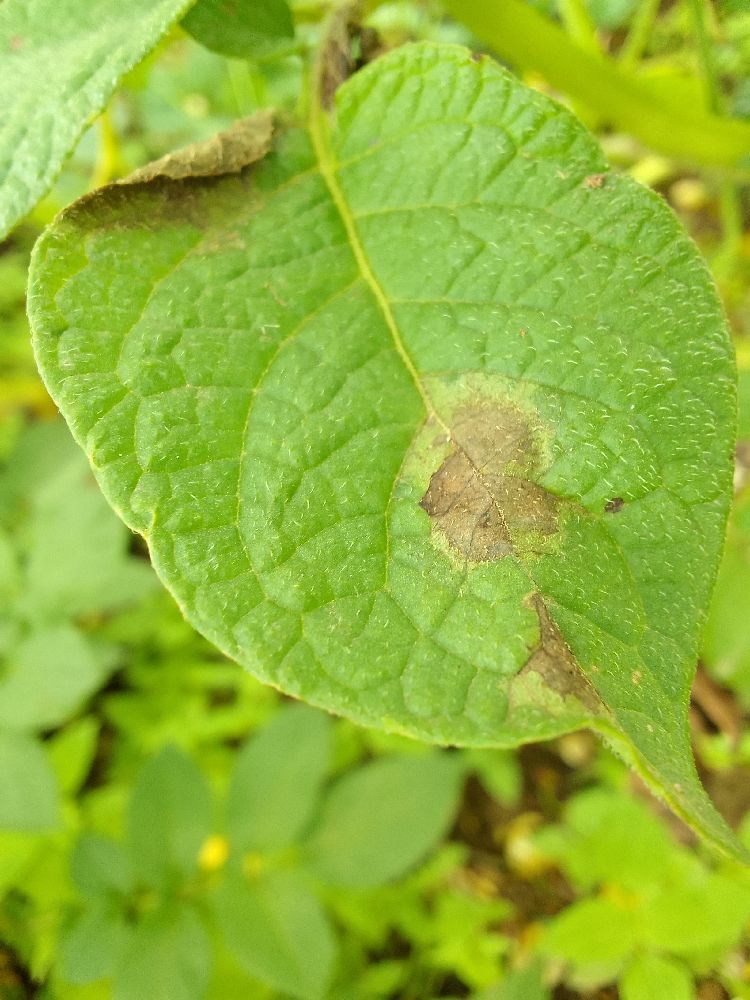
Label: Late blight